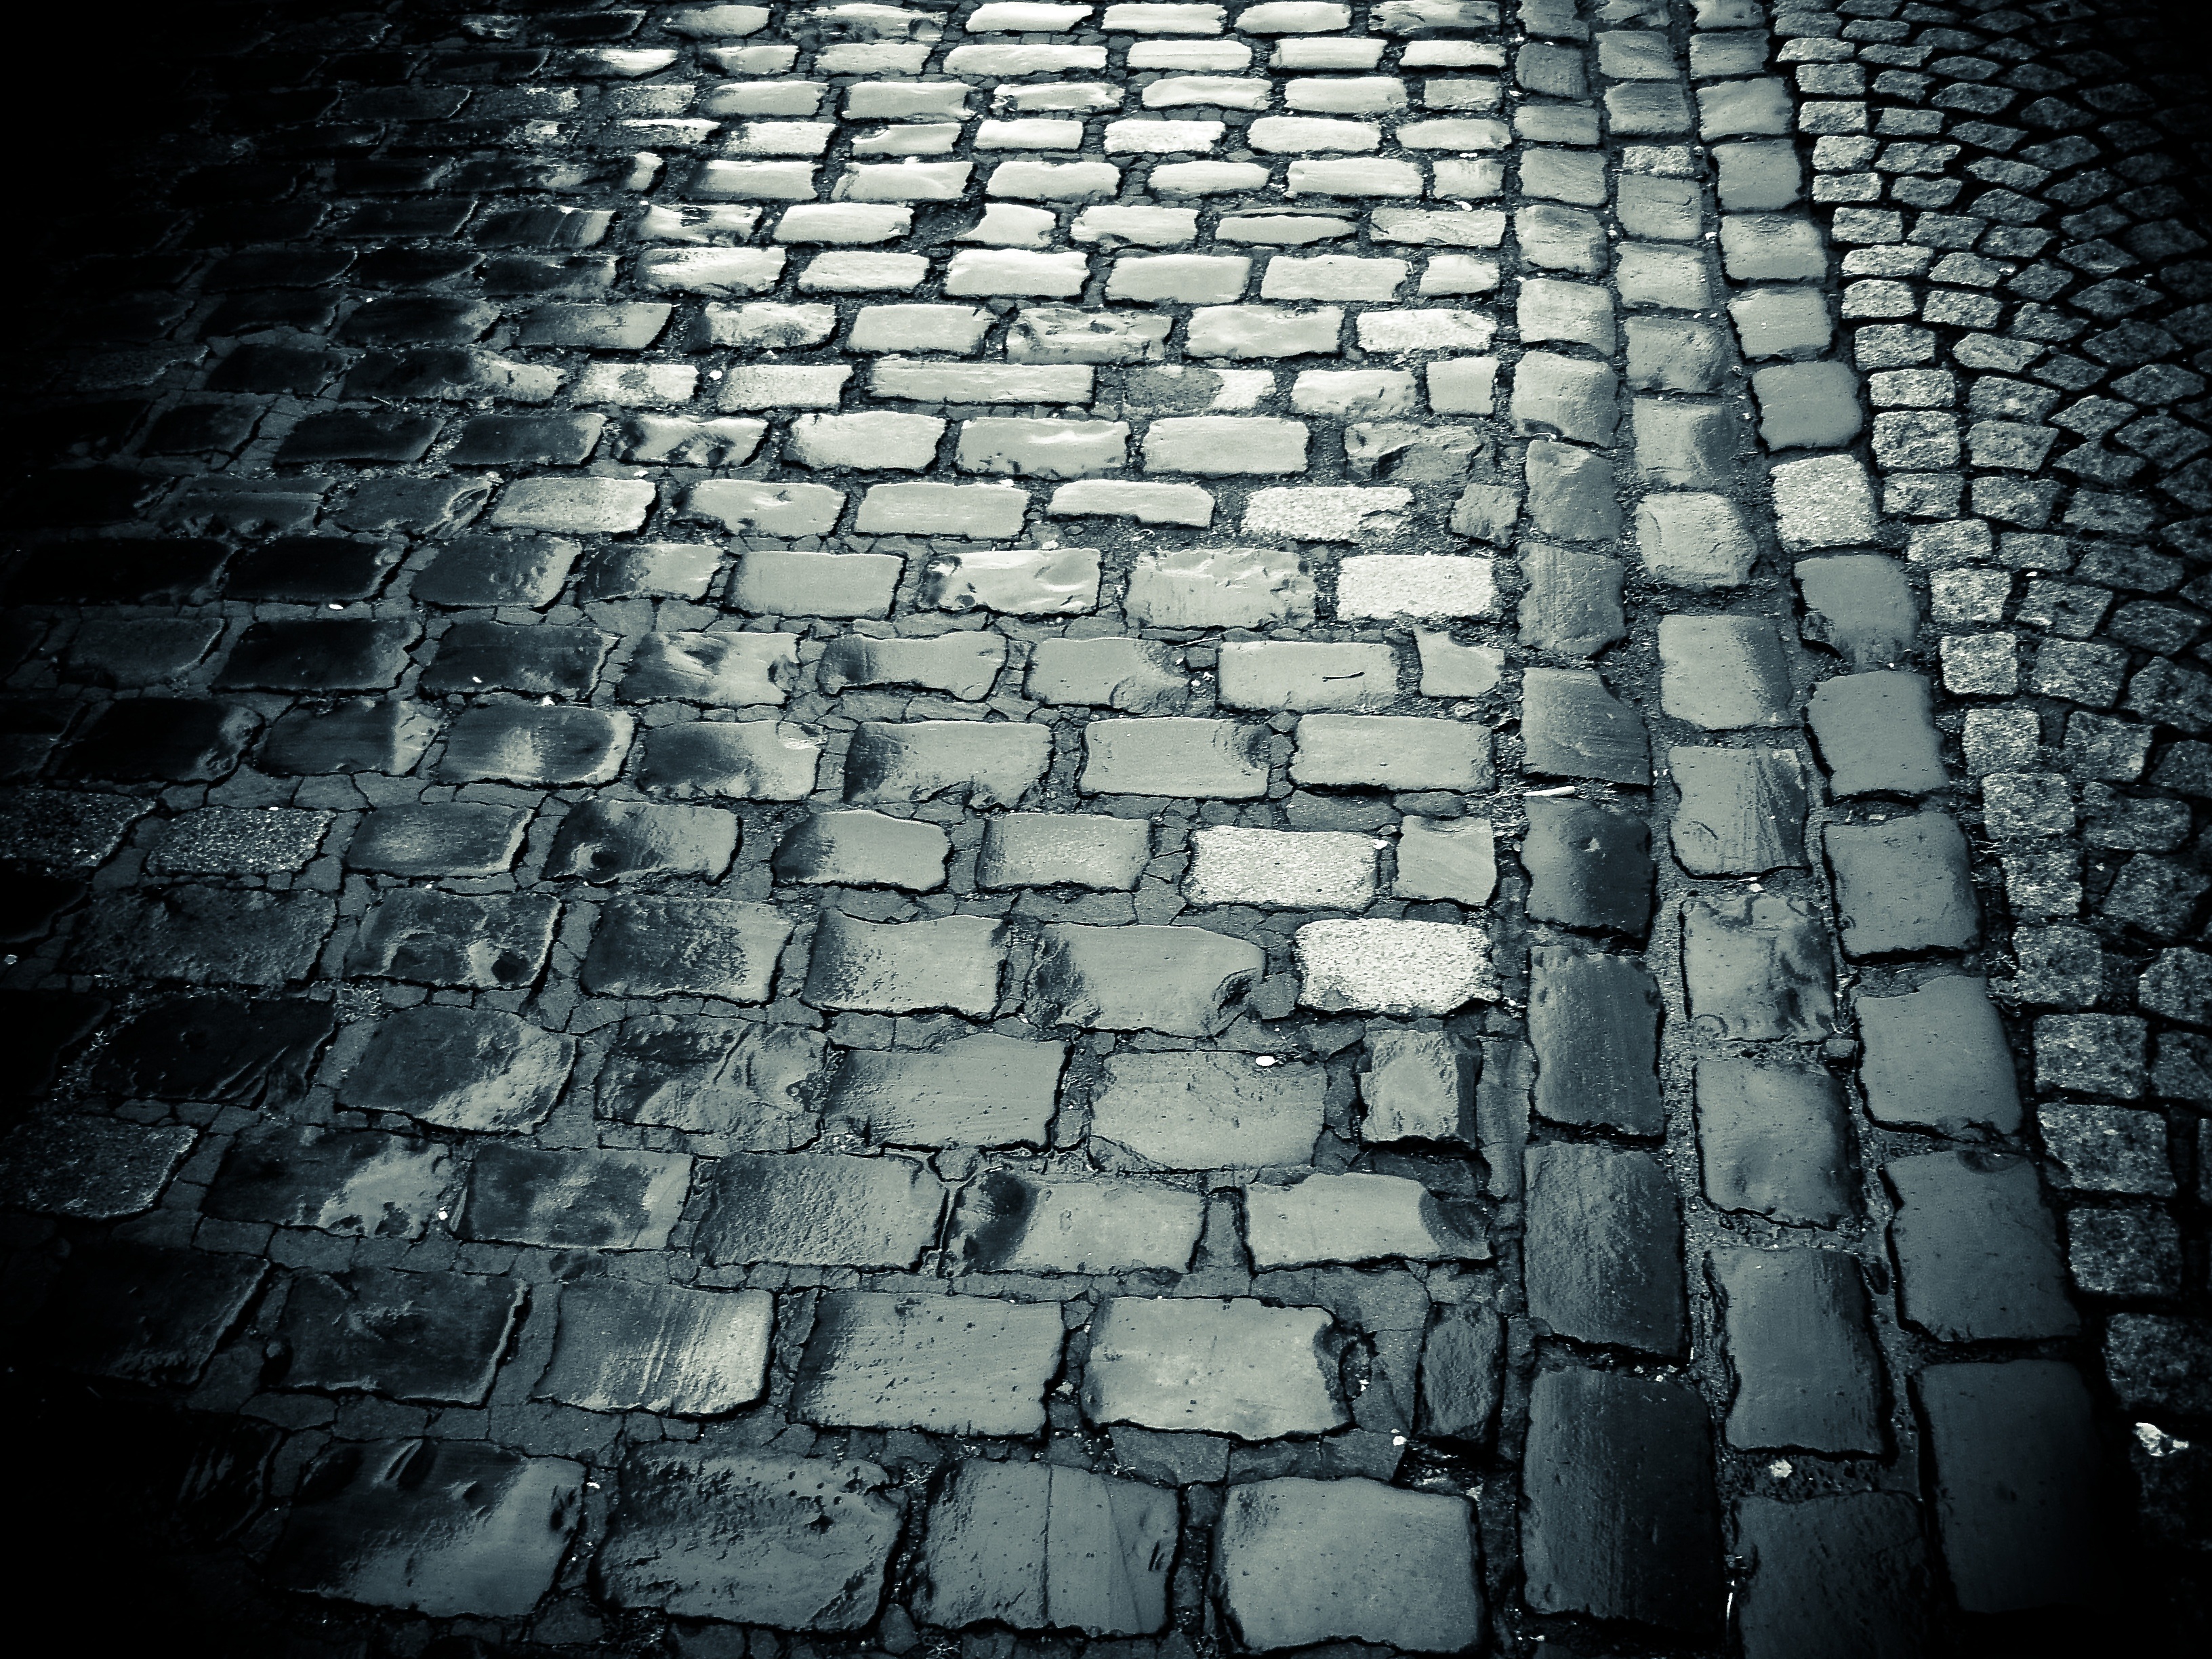
light, black and white, road, ground, texture, rain, floor, wet, cobblestone, wall, asphalt, pavement, line, reflection, shadow, darkness, black, monochrome, brick, material, old town, stones, symmetry, shape, cobblestones, paving stones, flooring, road surface, monochrome photography